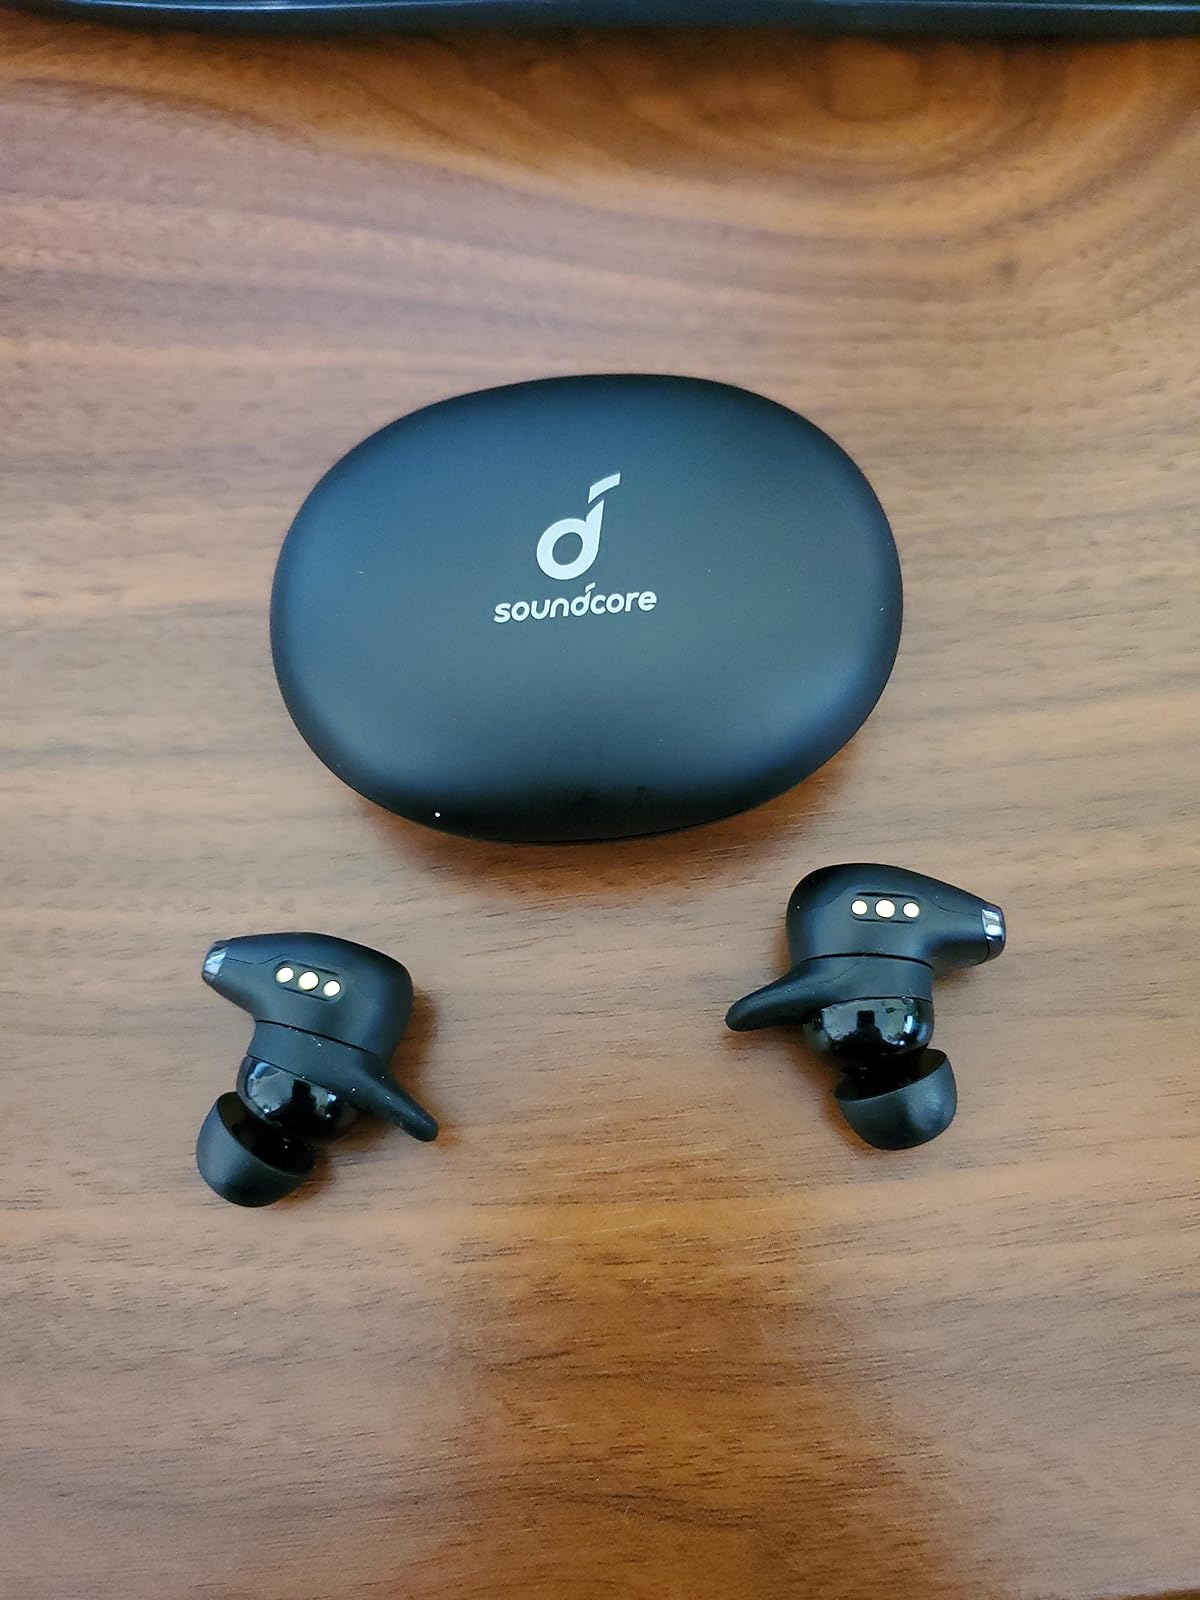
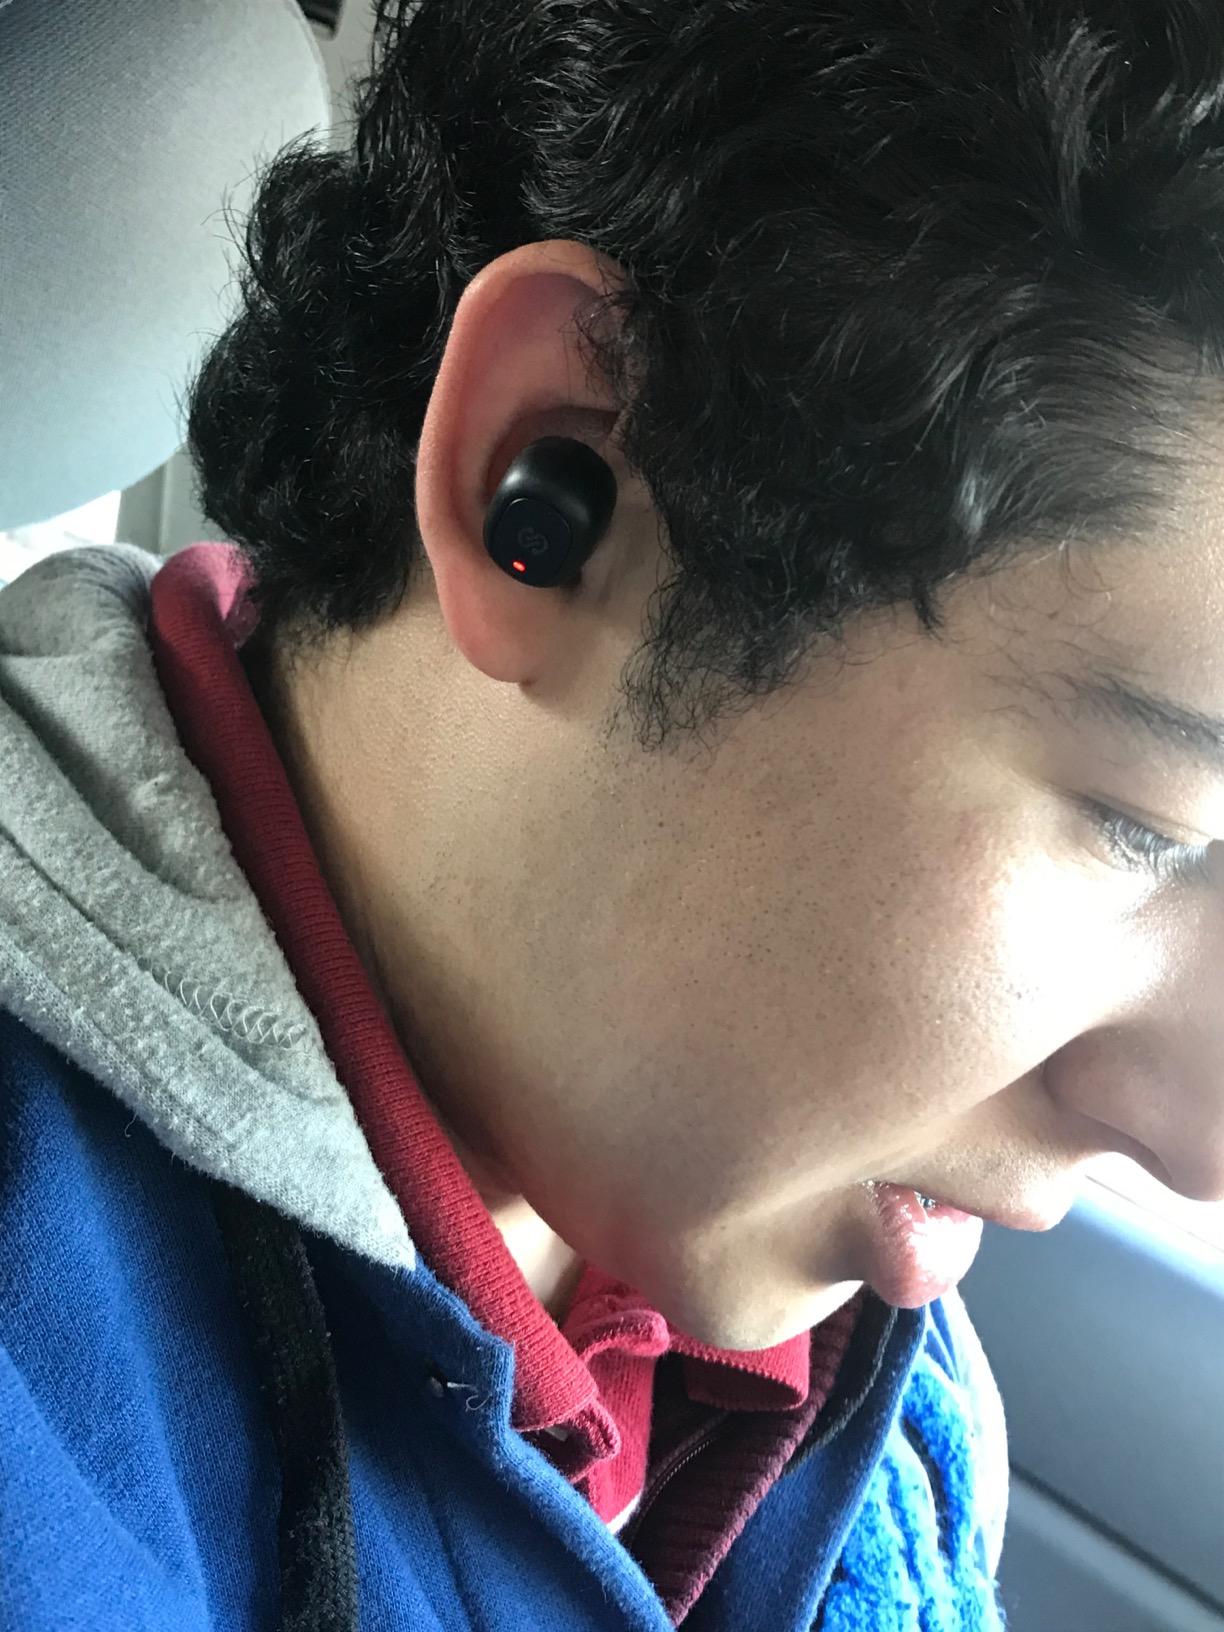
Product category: earbuds
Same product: no